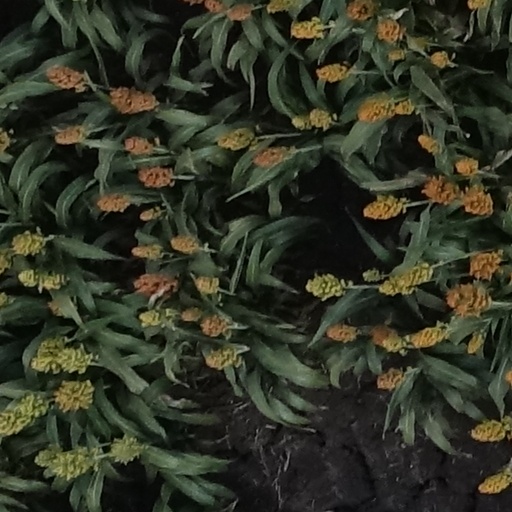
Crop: sorghum